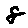
Label: 8